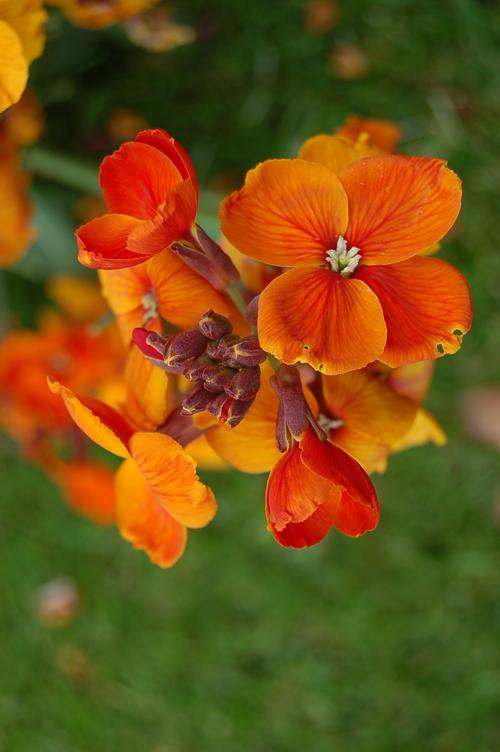
Label: wallflower